Slaven Dizdarević

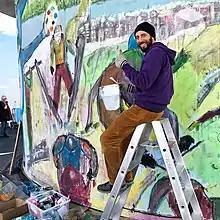
Project Painted "by" was first time introduced by Slaven during the Winter Youth Olympic Games in Lausanne 2020

Slaven Dizdarević (born 3 August 1981 Sarajevo, Yugoslavia) is a decathlete who has represented Slovakia at the 2008 Summer Olympics in Beijing. He holds the national record in the heptathlon. After the sports career Slaven found his passion in art as a painter and photographer.